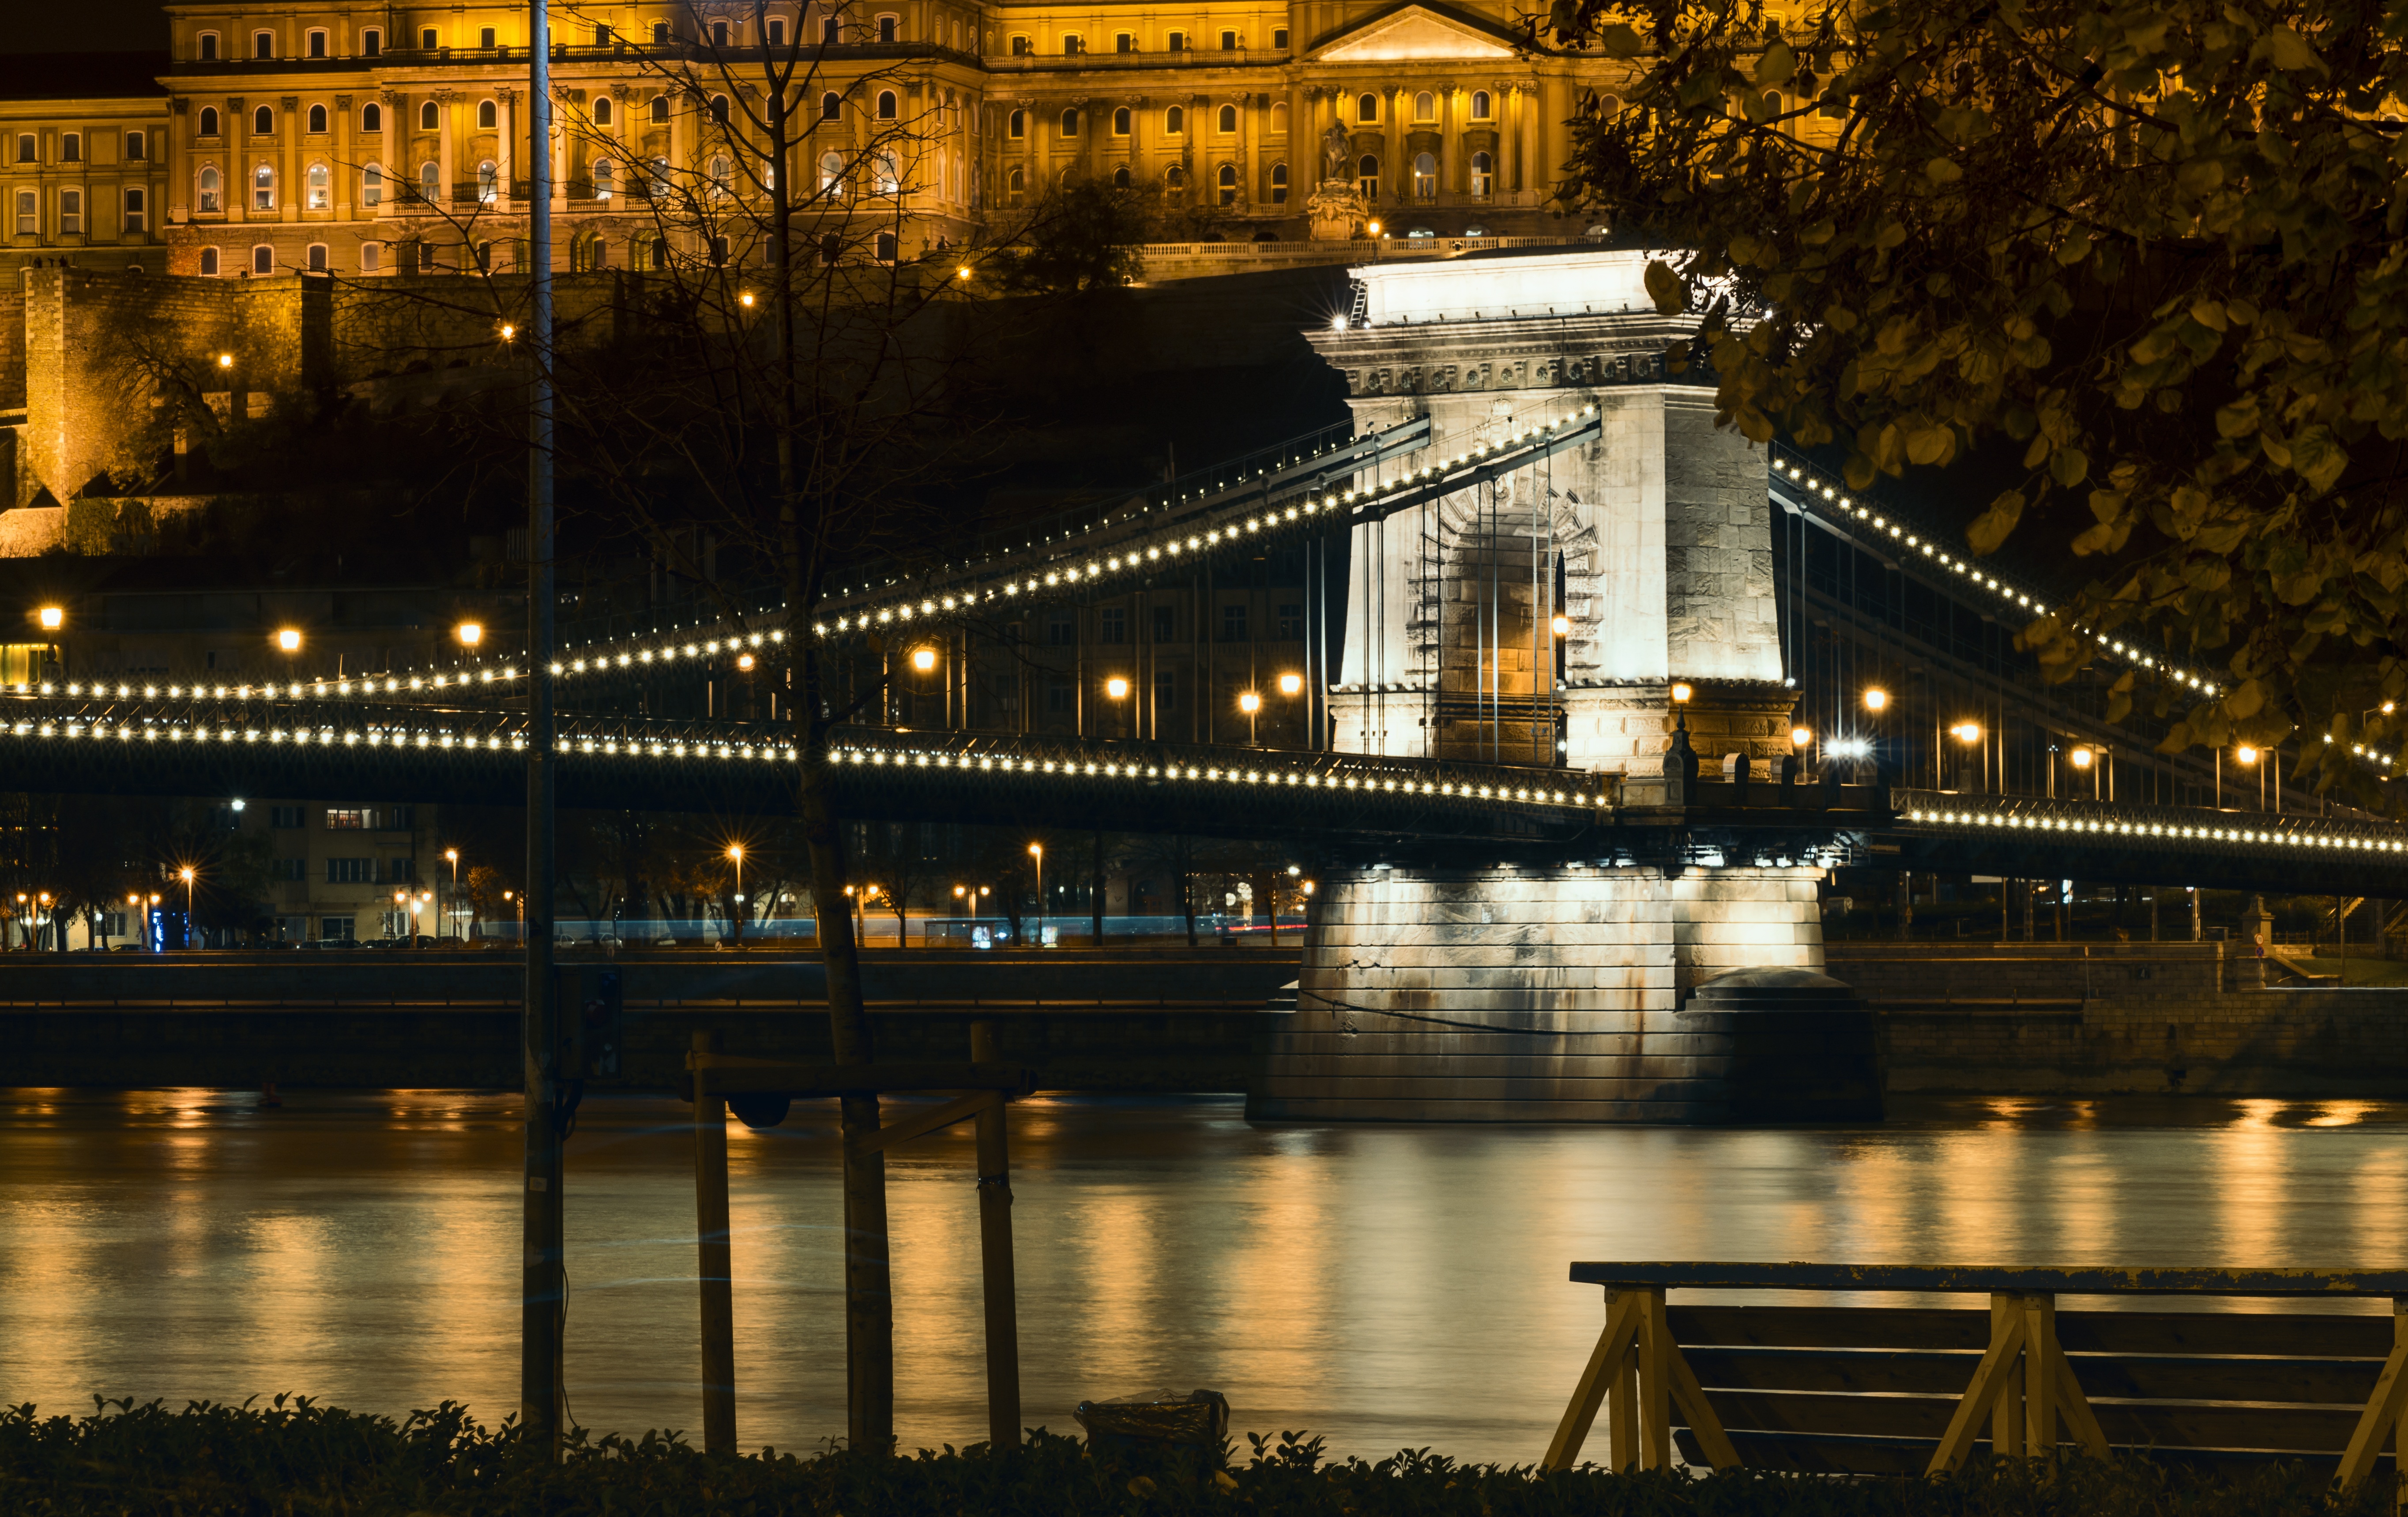
landscape, sky, sunset, bridge, night, view, city, river, cityscape, dusk, evening, reflection, landmark, waterway, capital, budapest, hungary, urban area, metropolitan area, nonbuilding structure